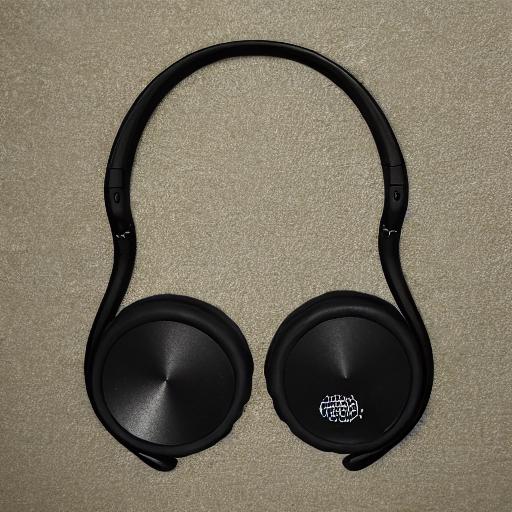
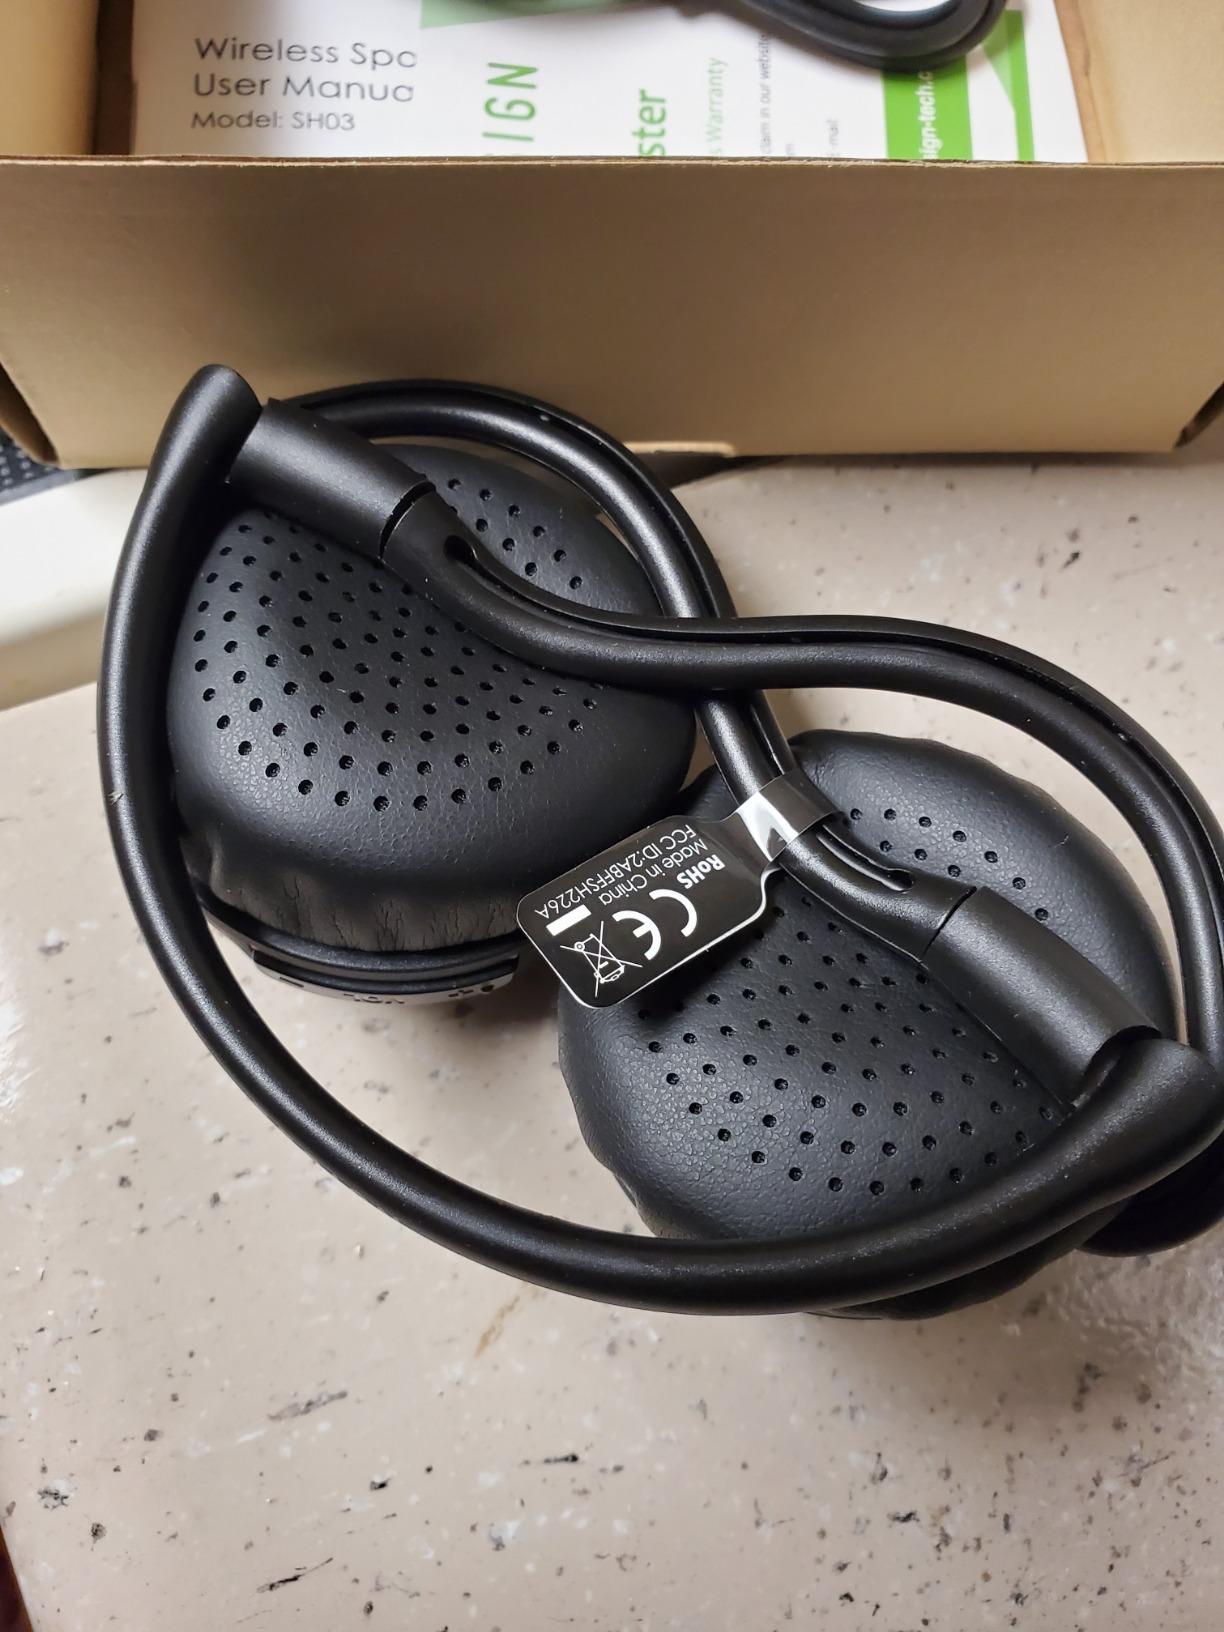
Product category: headphones
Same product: no